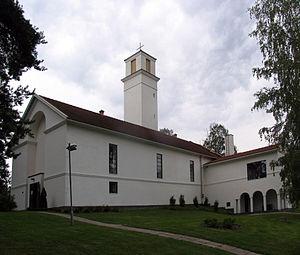
L'église de Muurame est une église située à Muurame en Finlande.
Cet article est une liste partielle des bâtiments conçus par Alvar Aalto.
Cet article recense les églises évangéliques-luthériennes de Finlande.